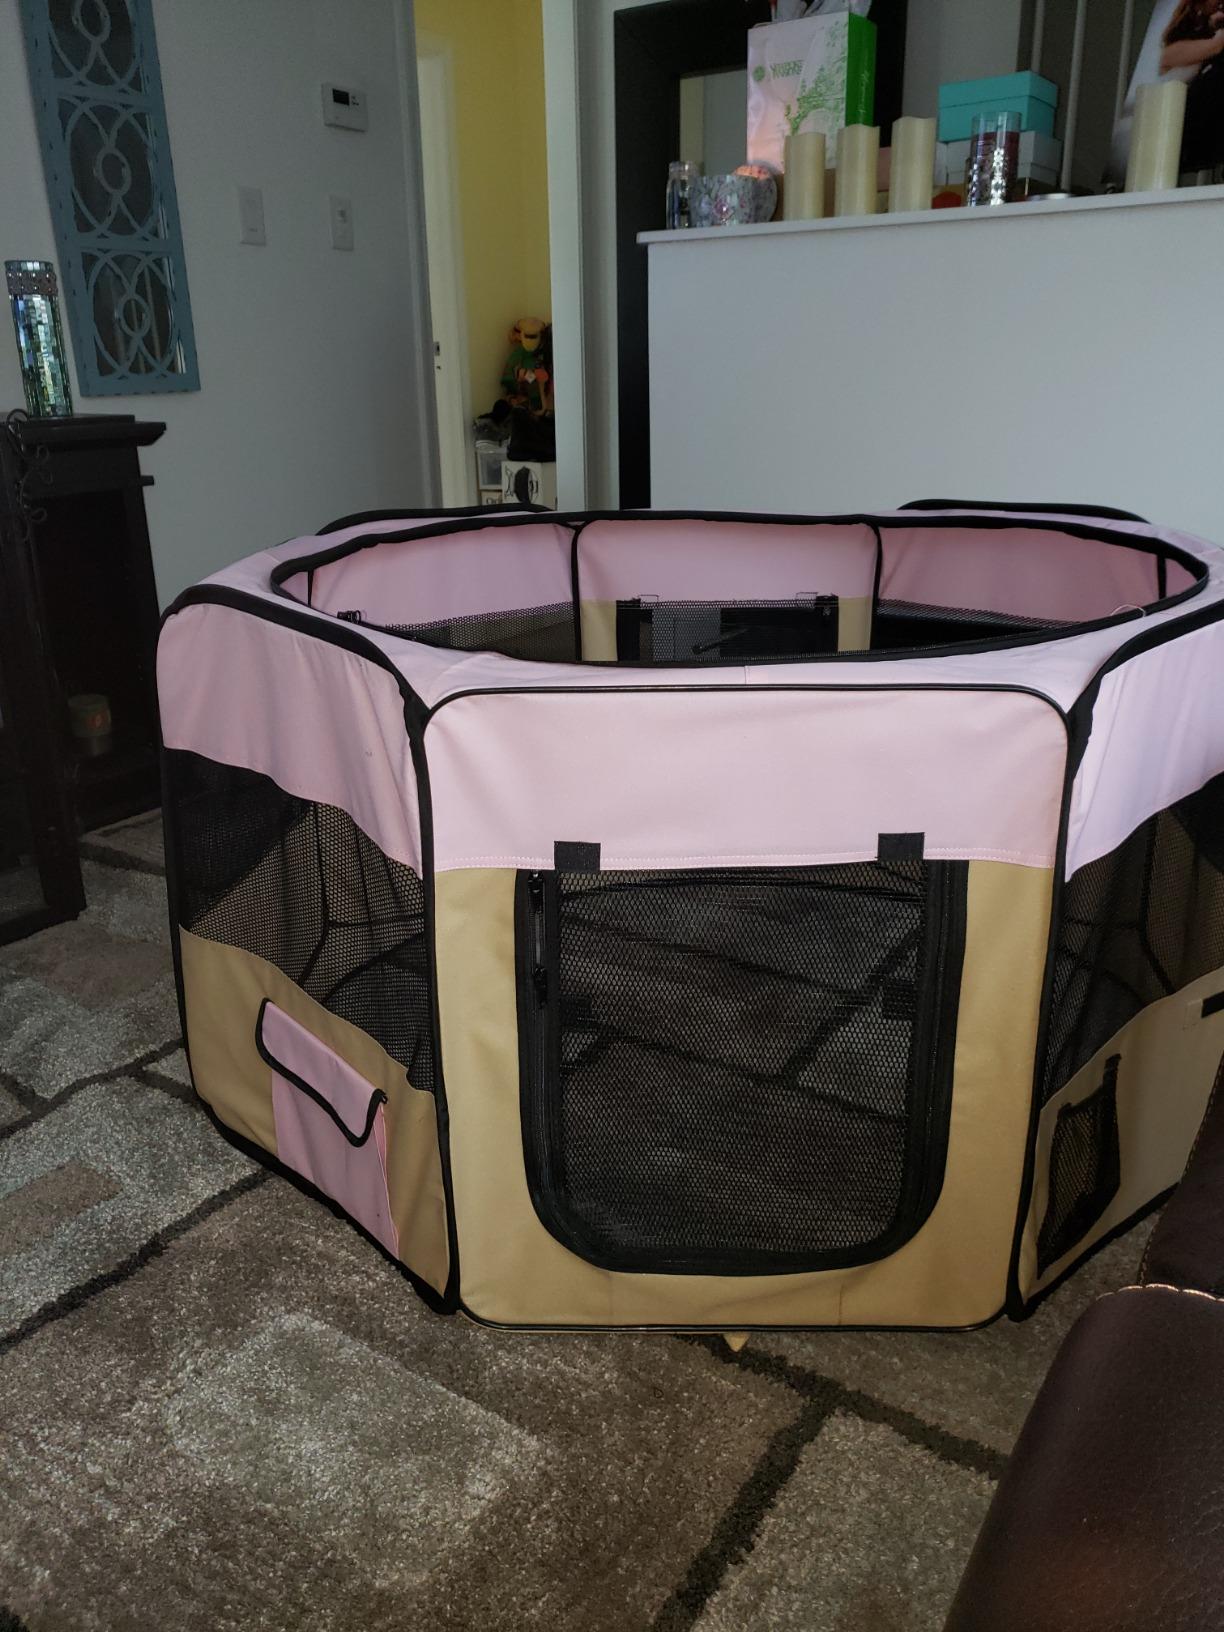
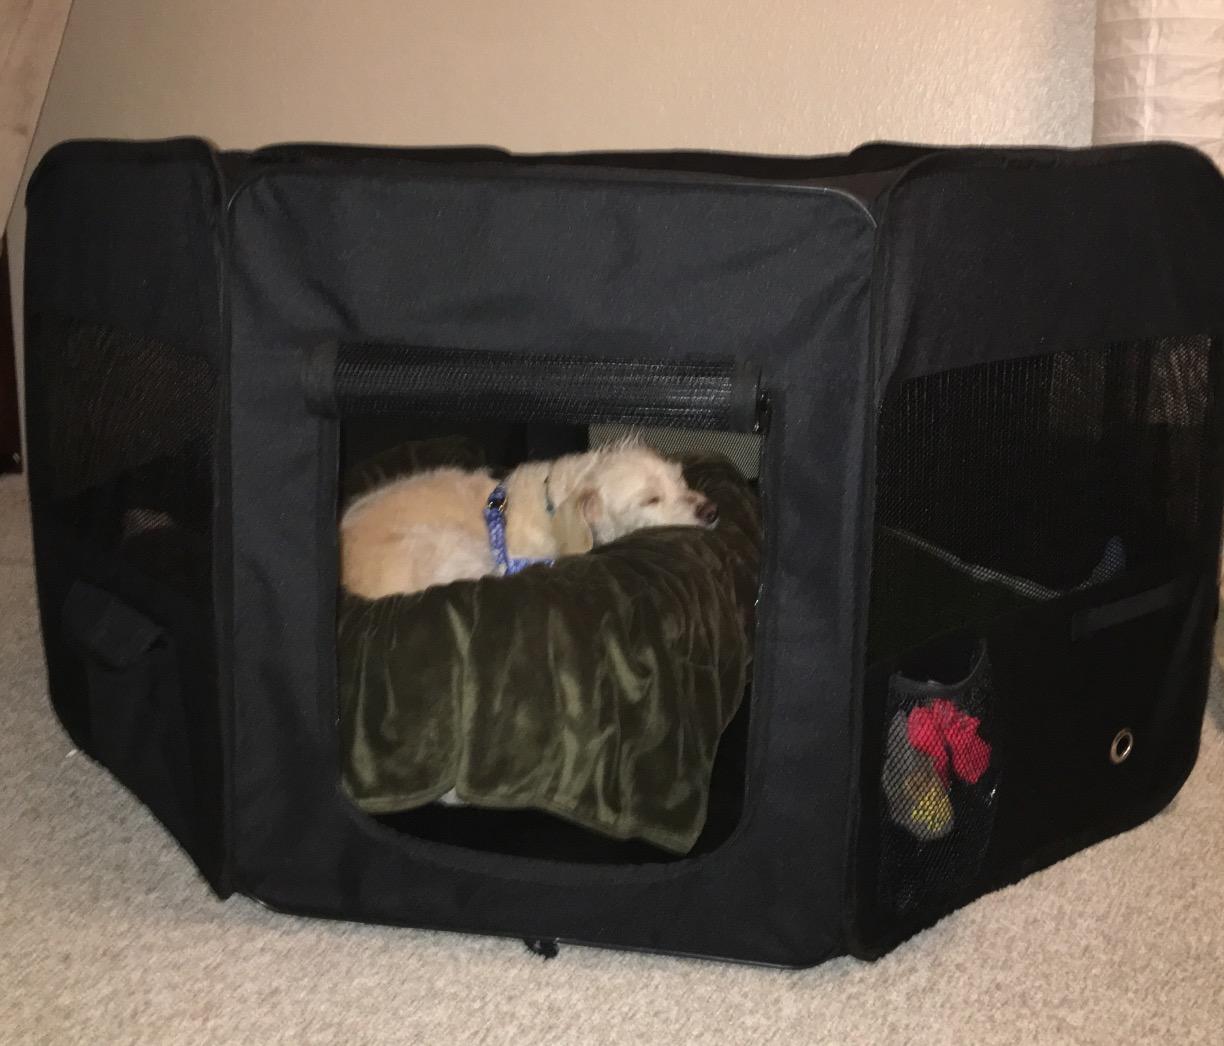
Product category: items_kennel
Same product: no